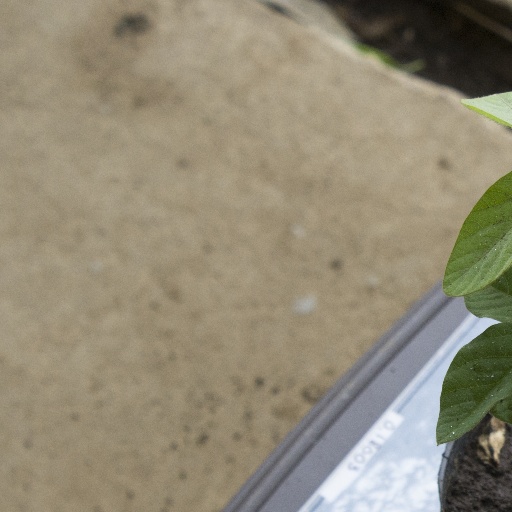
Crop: soybean